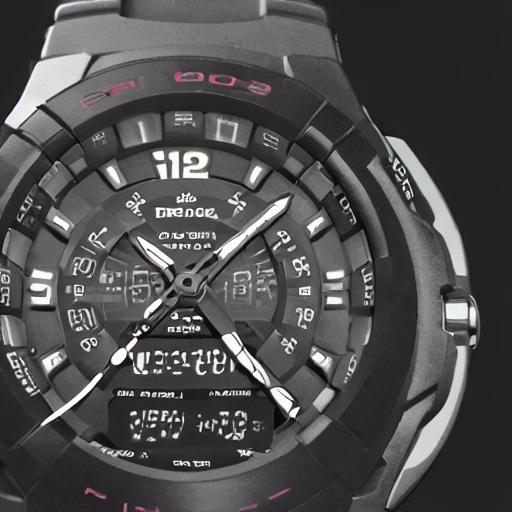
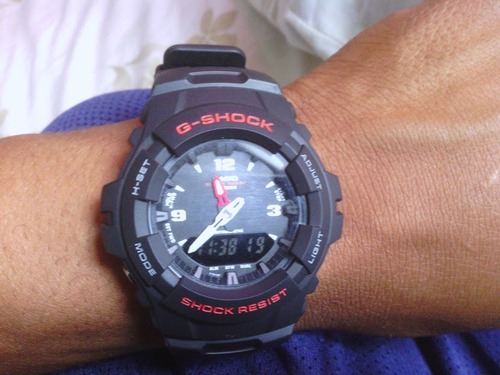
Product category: accessories_watch
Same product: no